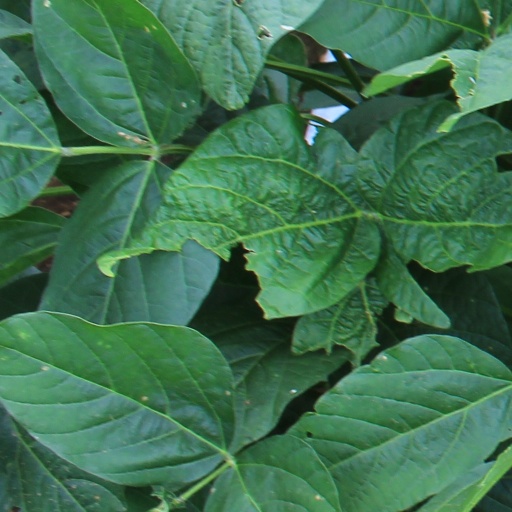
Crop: soybean